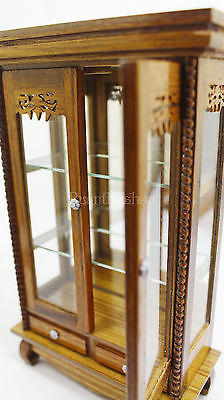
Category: cabinet